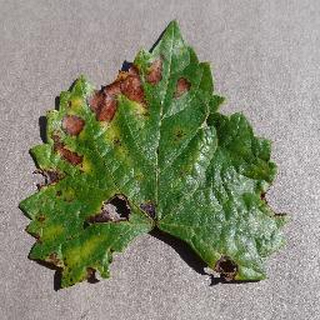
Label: grape_esca_black_measles